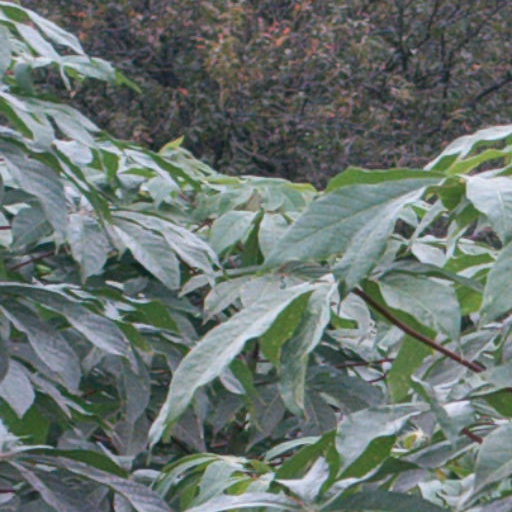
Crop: cassava